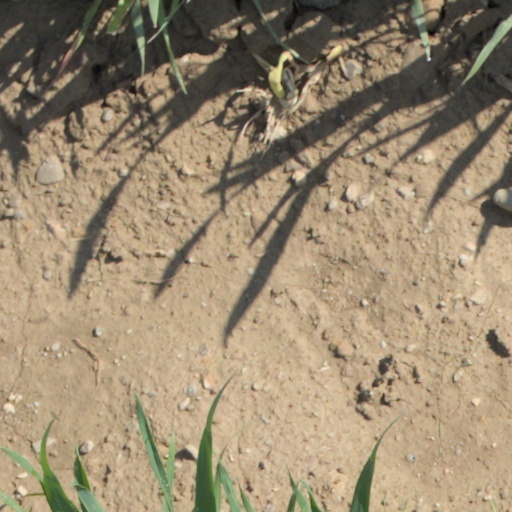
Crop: wheat